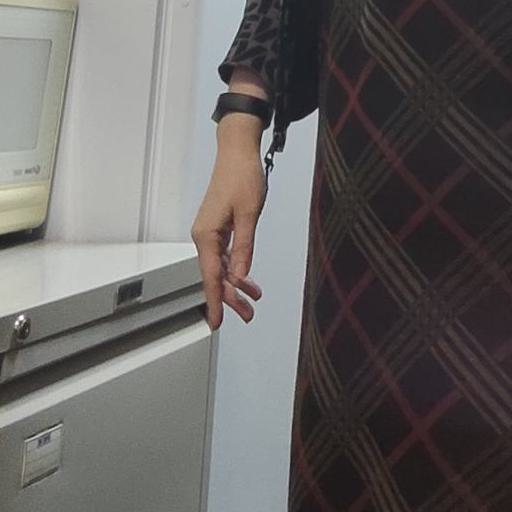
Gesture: no_gesture